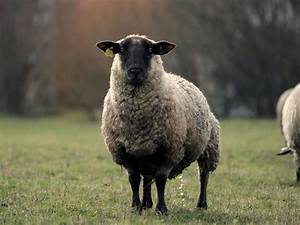
Label: sheep